Death and culture

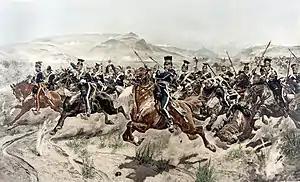
"Charge of the Light Brigade". An example of the artistic glorification of death.

Death has been personified as a figure or fictional character in mythology and popular culture since the earliest days of storytelling. Because the reality of death has had a substantial influence on the human psyche and the development of civilization as a whole, the personification of Death as a living, sentient entity is a concept that has existed in many societies since before the beginning of recorded history. In western culture, death has long been shown as a skeletal figure carrying a large scythe, and sometimes wearing a midnight black gown with a hood. This image was widely illustrated during the Middle Ages.